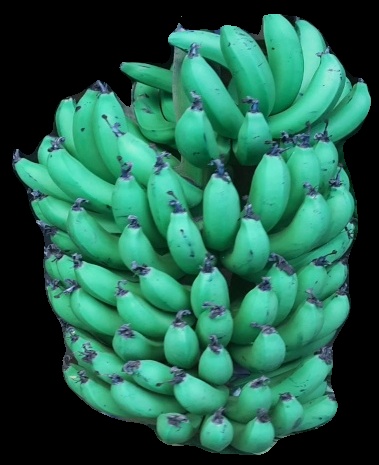
Variety: pachbale
Grade: grade1